Damon and Pythias (play)

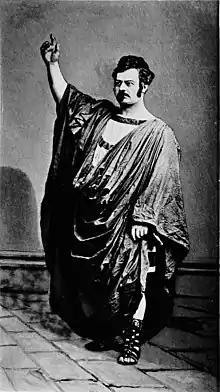
Edwin Forrest as Damon in "Damon and Pythias"

Damon and Pythias is the only surviving play by Richard Edwards. Written circa 1564 and first printed in 1571, the play chronicles the Greek friendship story of Damon and Pythias. It was originally performed by the Children of the Chapell for Queen Elizabeth, possibly during the Christmas season between 1564 and 1565.